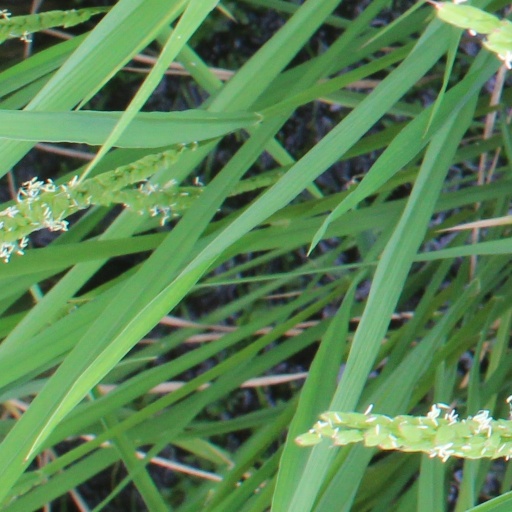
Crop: rice